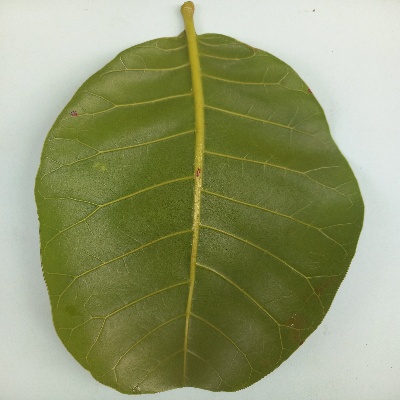
Crop: Cashew
Condition: healthy